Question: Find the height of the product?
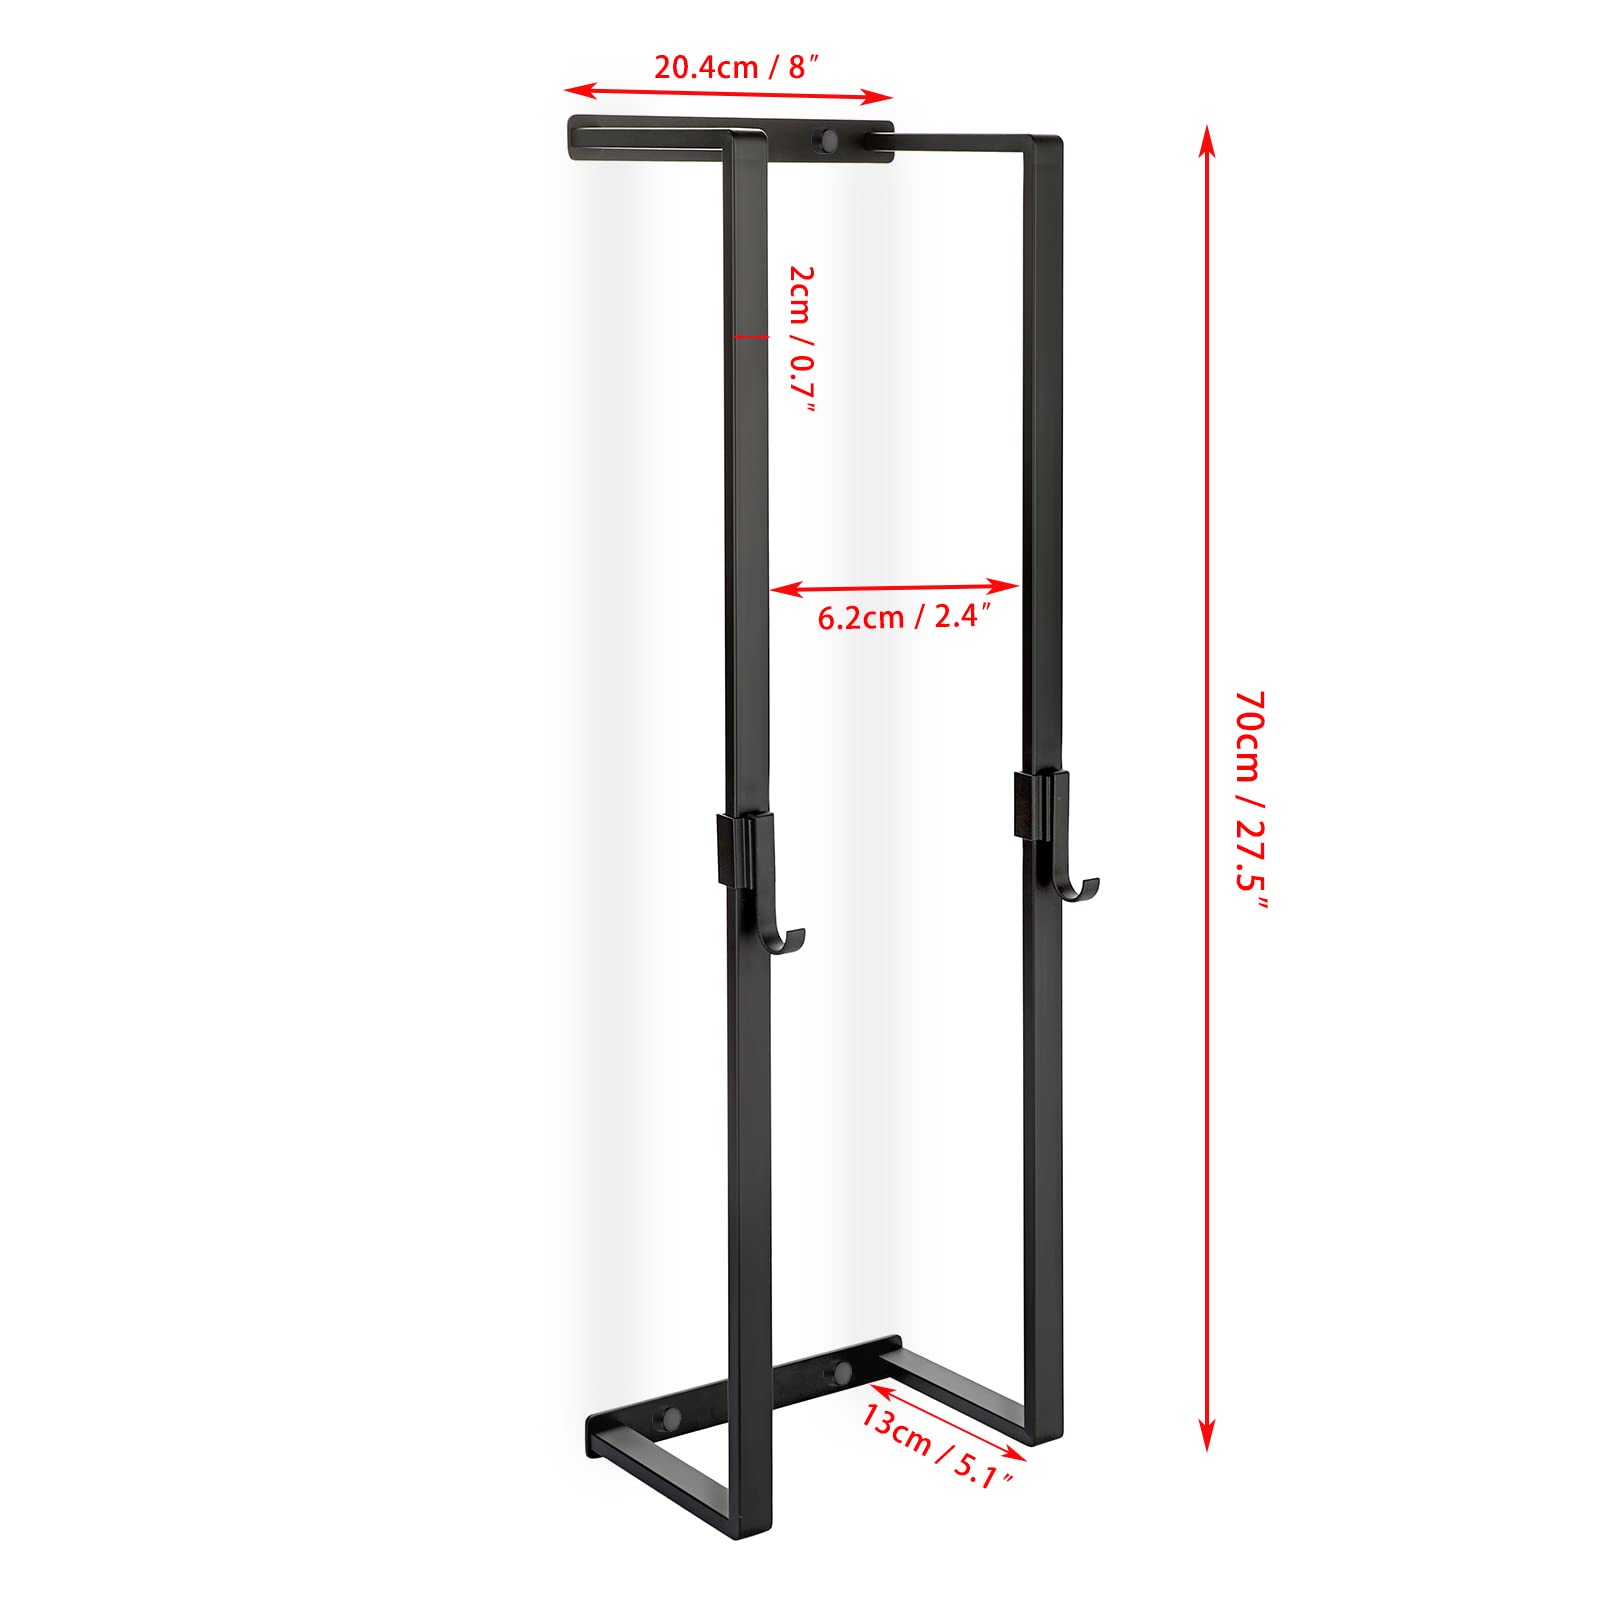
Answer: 70.0 centimetre